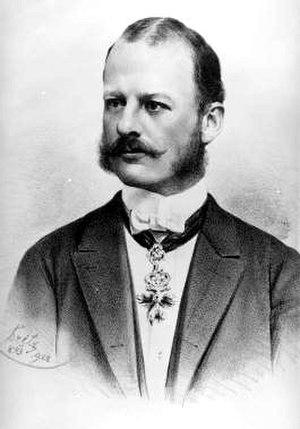
Le prince Alfred III de Windisch-Graetz, ou Windischgrätz, né Alfred August Karl Maria Wolfgang Erwin zu Windisch-Graetz, le 31 octobre 1851 à Prague et mort le 23 novembre 1927 au château de Tachau, est un prince autrichien, homme politique de l'Empire austro-hongrois et ministre-président d'Autriche.